Maritime history of Odisha

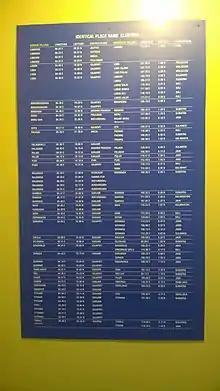
Identical places between Odisha and Indonesia mentioned at Odisha Maritime museum (Part-2)

Over Indonesia, in July and August the winds blow from Australia in a northwesterly direction, shifting towards a northeasterly direction as they cross the equator. The pattern reverses during January and February.